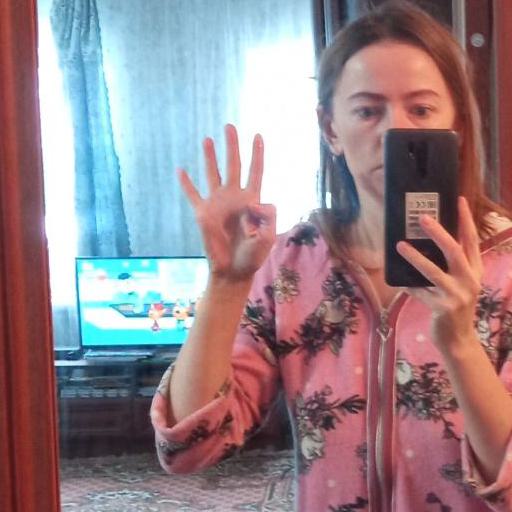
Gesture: four